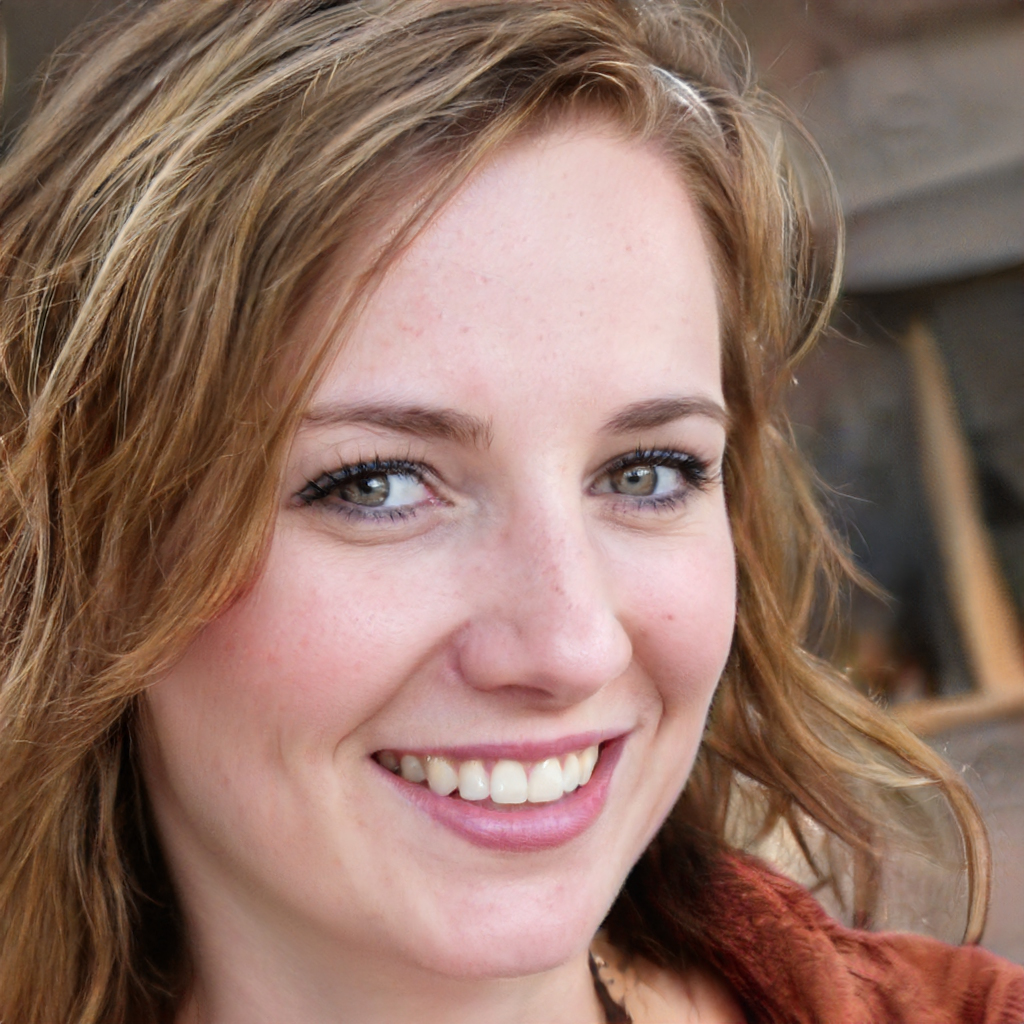
Label: Colored